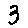
Label: 3